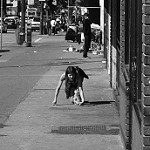
Scene: Outdoor